Zozimus

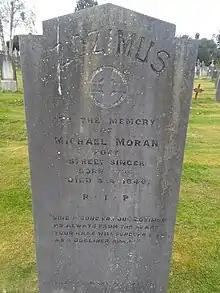
Zozimus' tombstone

Zozimus was buried in Glasnevin's Prospect Cemetery which was guarded day and night. His grave remained unmarked until the late 1960s, when the band The Dublin City Ramblers erected a tombstone in his memory. His grave is in the "Poor Ground" of the cemetery, at the co-ordinates AG 30 South; it is not far from Daniel O'Connell's monument.